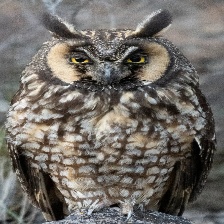
Species: LONG-EARED OWL
Scientific name: ASIO OTUS
ImageNet parent category: great_grey_owl